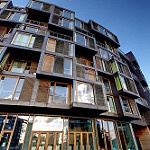
Label: buildings